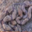
Label: snake